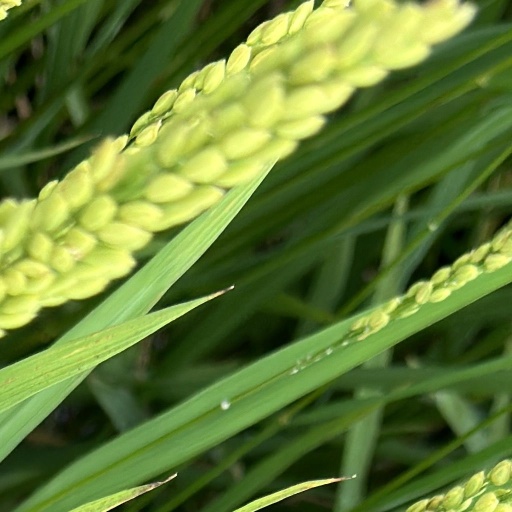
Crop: rice